Tan Son Nhut Air Base

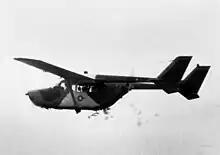
An O-2 Skymaster dropping leaflets over Vietnam

Starting on 21 March 1962 under Project "Water Glass" and later remaining under Project "Candy Machine", the 509th Fighter-Interceptor Squadron began rotating F-102A Delta Dagger interceptors to Tan Son Nhut Air Base from Clark AB on a rotating basis to provide air defense of the Saigon area in the event of a North Vietnamese air attack. F-102s and TF-102s (two-seat trainer version) were deployed to Tan Son Nhut initially because ground radar sites frequently painted small aircraft penetrating South Vietnamese airspace.